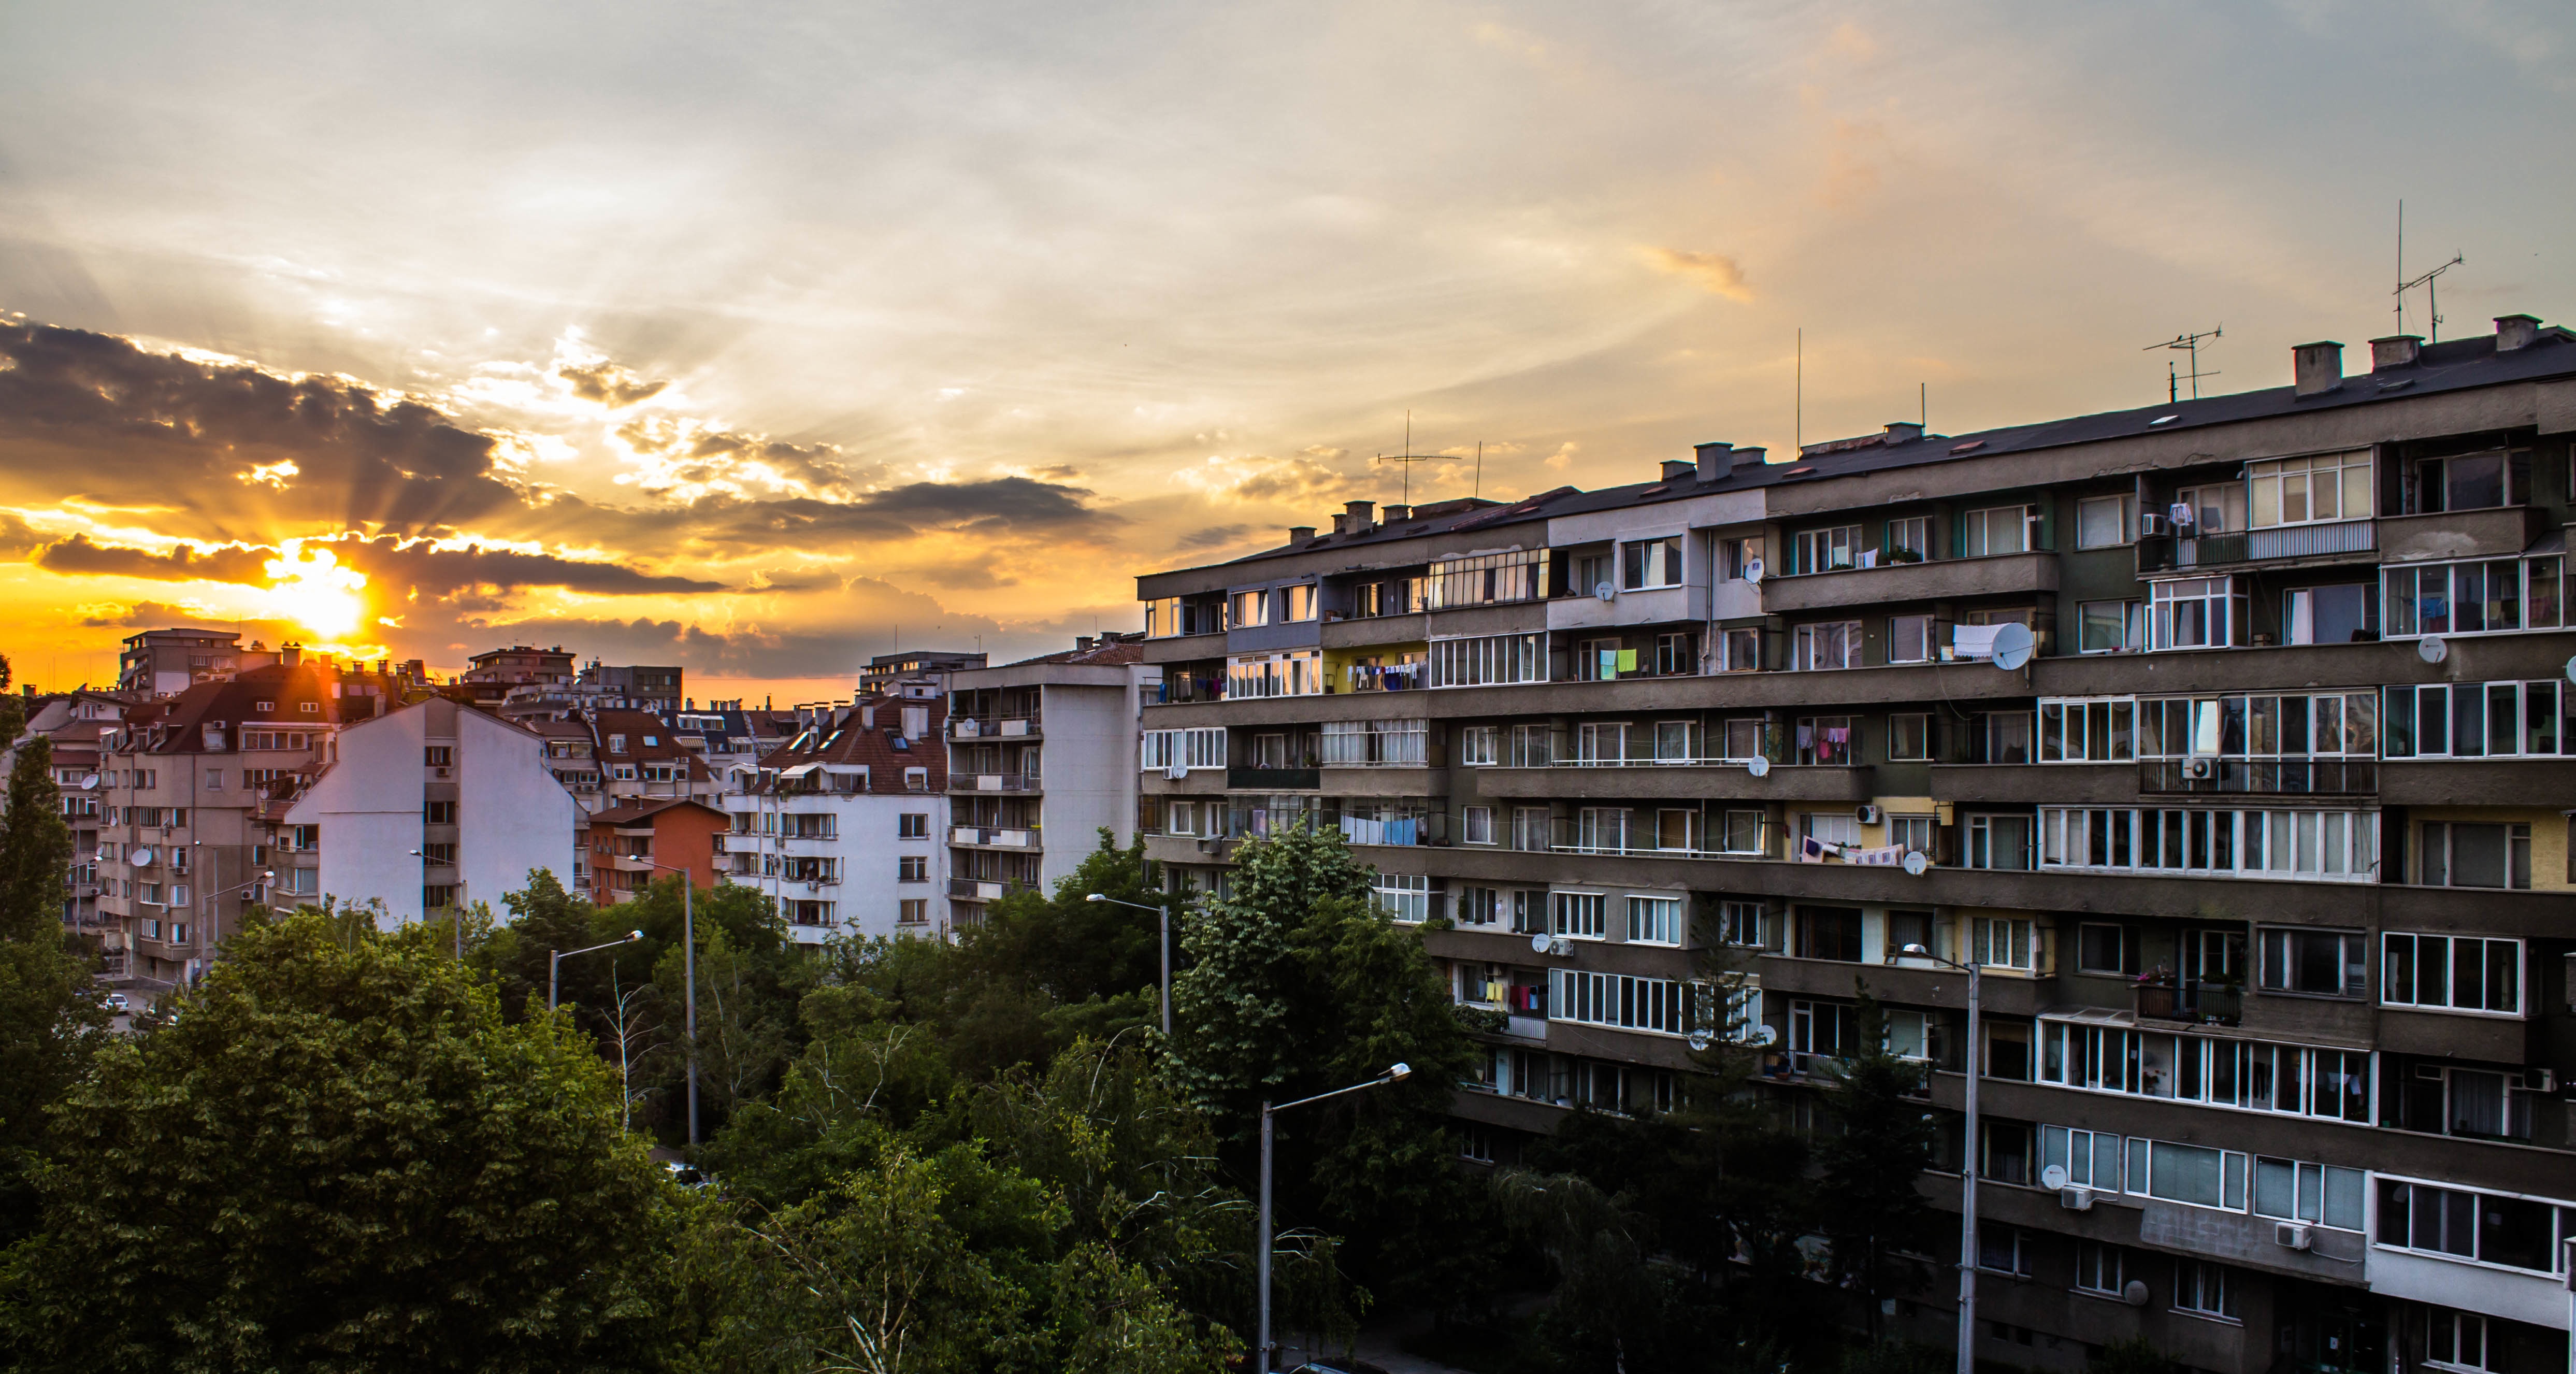
sky, skyline, town, city, skyscraper, cityscape, downtown, dusk, suburb, evening, tower block, metropolis, neighbourhood, urban area, residential area, human settlement, metropolitan area